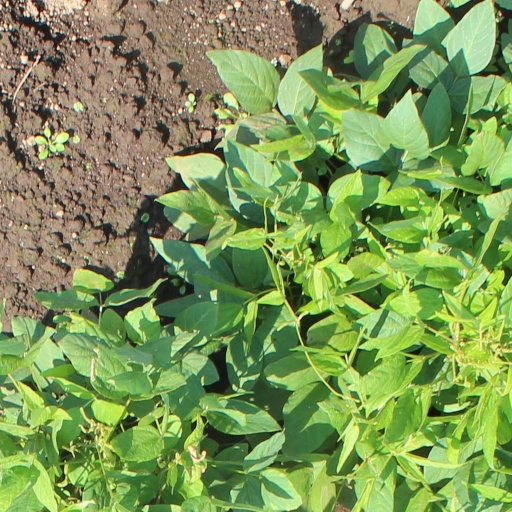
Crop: soybean